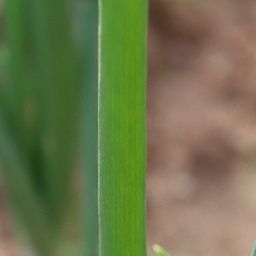
Label: healthy